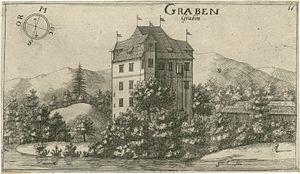
Novo mesto est une commune urbaine du sud-est de la Slovénie, près de la frontière avec la Croatie. La ville est un siège épiscopal et aussi la capitale de la région historique de Basse-Carniole.